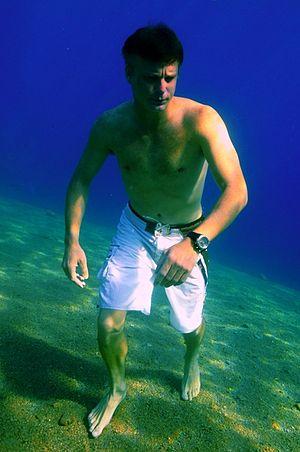
Le poids apparent d'un objet est différent du poids de cet objet chaque fois que la force de gravité agissant sur l'objet n'est pas équilibrée par une force normale égale mais opposée; situation que l'on retrouve dans les cas d'immersion dans un fluide, de chute libre ou dans un référentiel accéléré. Le poids apparent d'un corps quelconque peut se mesurer via un dynamomètre.
Dans une approche empirique, le poids rend compte de la qualité de ce qui est lourd ou léger, le poids d'un fardeau. La notion de poids s'étend aussi à toutes sortes de sensations et impressions. On parle de supporter, souffrir toutes les incommodités du travail, chaleur, pénibilité, en termes de poids.